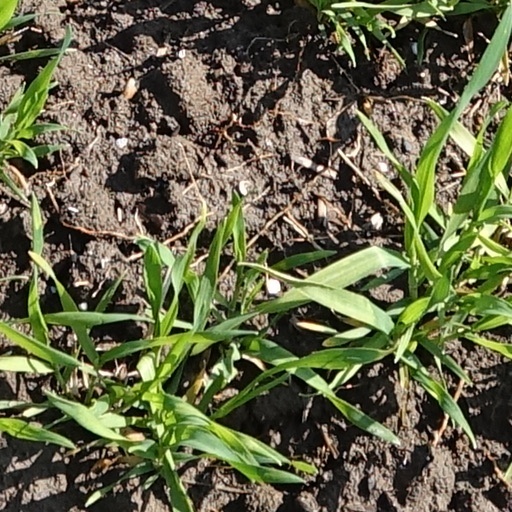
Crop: wheat